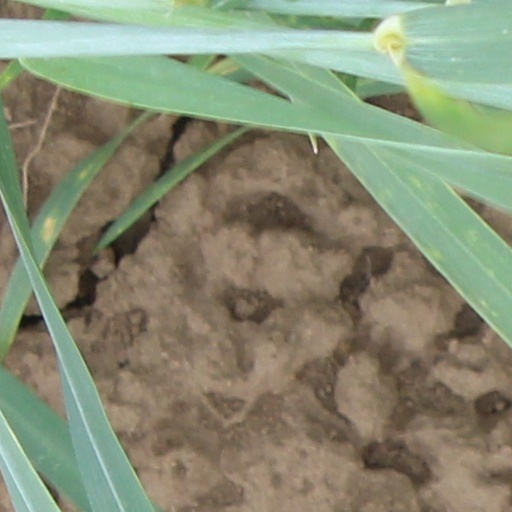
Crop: wheat